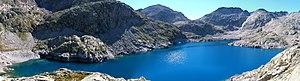
Lac supérieur de Bramatuero Español: Embalse Bramatuero Alto
Le Bramatuero Alto est un lac des Pyrénées espagnoles dans la Communauté autonome d'Aragon.